Alfred Brauer

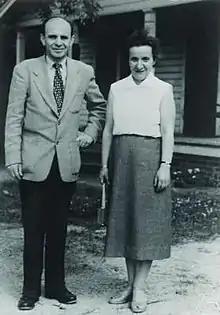
Alfred Theodor Brauer

Alfred Theodor Brauer (April 9, 1894 – December 23, 1985) was a German-American mathematician who did work in number theory. He was born in Charlottenburg, and studied at the University of Berlin. As he served Germany in World War I, even being injured in the war, he was able to keep his position longer than many other Jewish academics who had been forced out after Hitler's rise to power. In 1935 he lost his position and in 1938 he tried to leave Germany, but was not able to until the following year. He initially worked in the Northeast, but in 1942 he settled into a position at the University of North Carolina at Chapel Hill. A good deal of his works, and the Alfred T. Brauer library, would be linked to this university. He occasionally taught at Wake Forest University after he retired from Chapel Hill at 70. He died in North Carolina, aged 91.